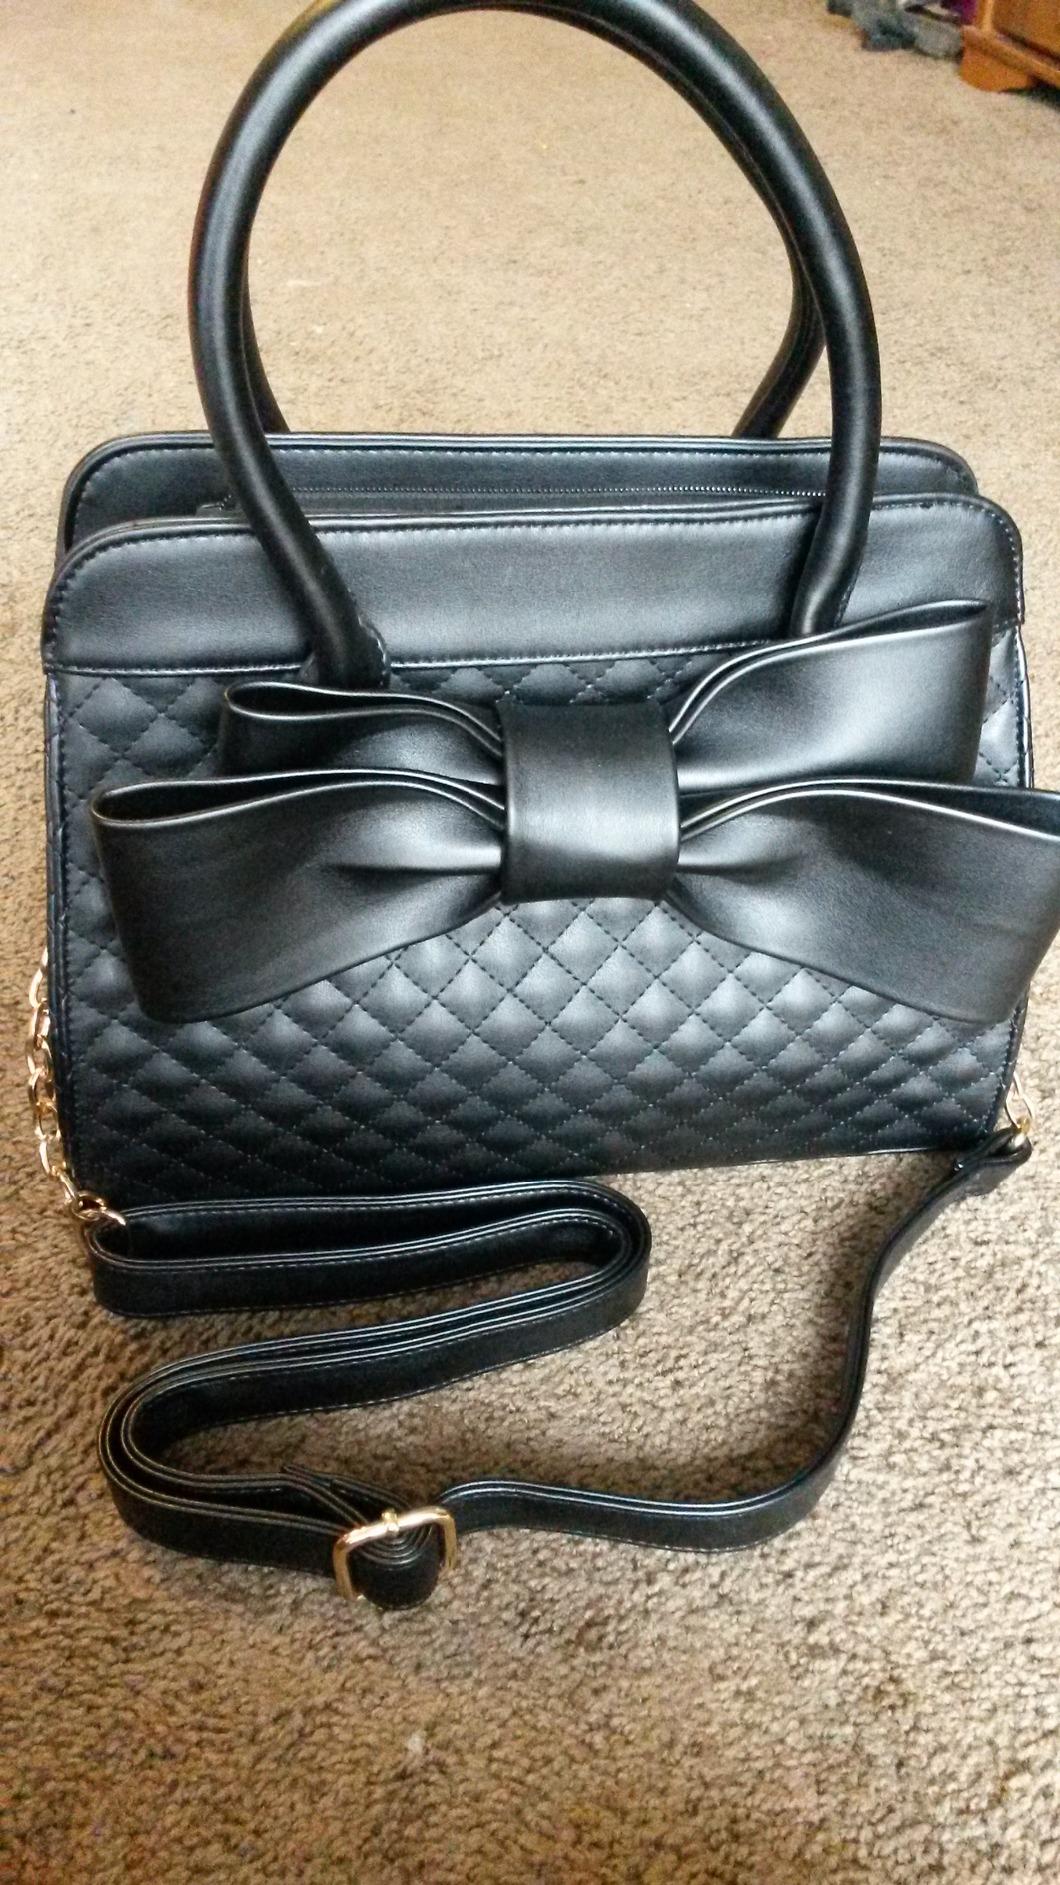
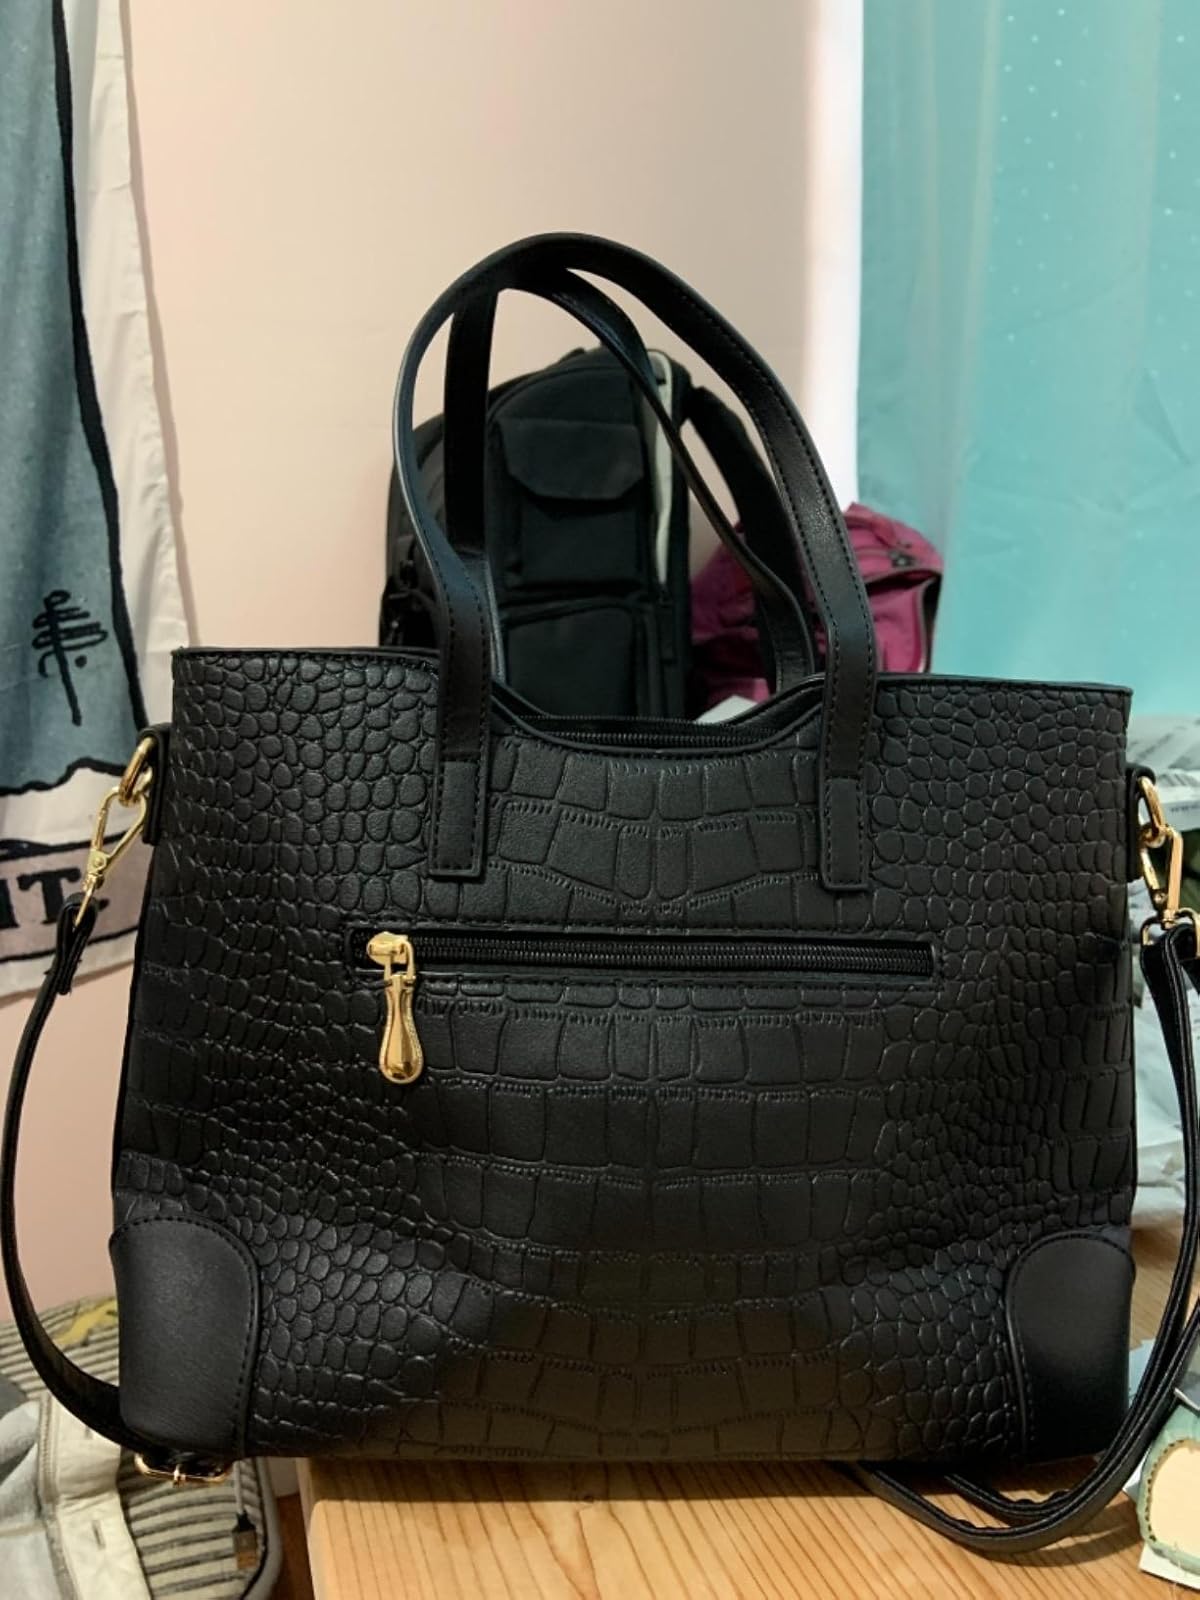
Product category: accessories_handbag
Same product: no